Conclusion of the American Civil War

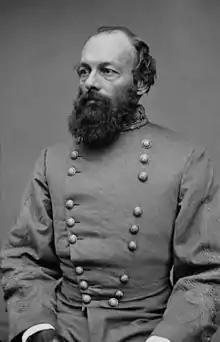
Kirby Smith

Confederate leaders asked General Kirby Smith to send reinforcements from his Army of the Trans-Mississippi to east of the Mississippi River in the spring of 1864 following the Battle of Mansfield and the Battle of Pleasant Hill. This was not practical due to the Union naval control of the Mississippi River and the unwillingness of western troops to be transferred east of the river. Smith instead dispatched Major General Sterling Price and his cavalry on an invasion of Missouri that was ultimately not successful. Thereafter the war west of the Mississippi River was principally one of small raids.